NXT TakeOver: WarGames (2020)

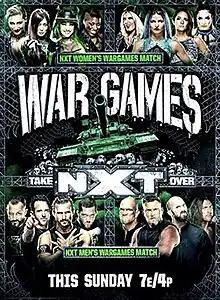
Promotional poster featuring various NXT wrestlers

The 2020 NXT TakeOver: WarGames was the 32nd NXT TakeOver and the fourth annual NXT WarGames professional wrestling pay-per-view (PPV) and livestreaming event produced by WWE. It was held exclusively for wrestlers from the promotion's NXT brand division. The event took place on December 6, 2020, from the Capitol Wrestling Center, hosted at the WWE Performance Center in Orlando, Florida. It was the first WarGames event to air on traditional PPV in addition to the WWE Network. The 2020 event ended the show's tradition of being held as part of Survivor Series weekend. It was also the final WarGames held under the TakeOver series, which was discontinued in late 2021 with WarGames held as its own event that year.